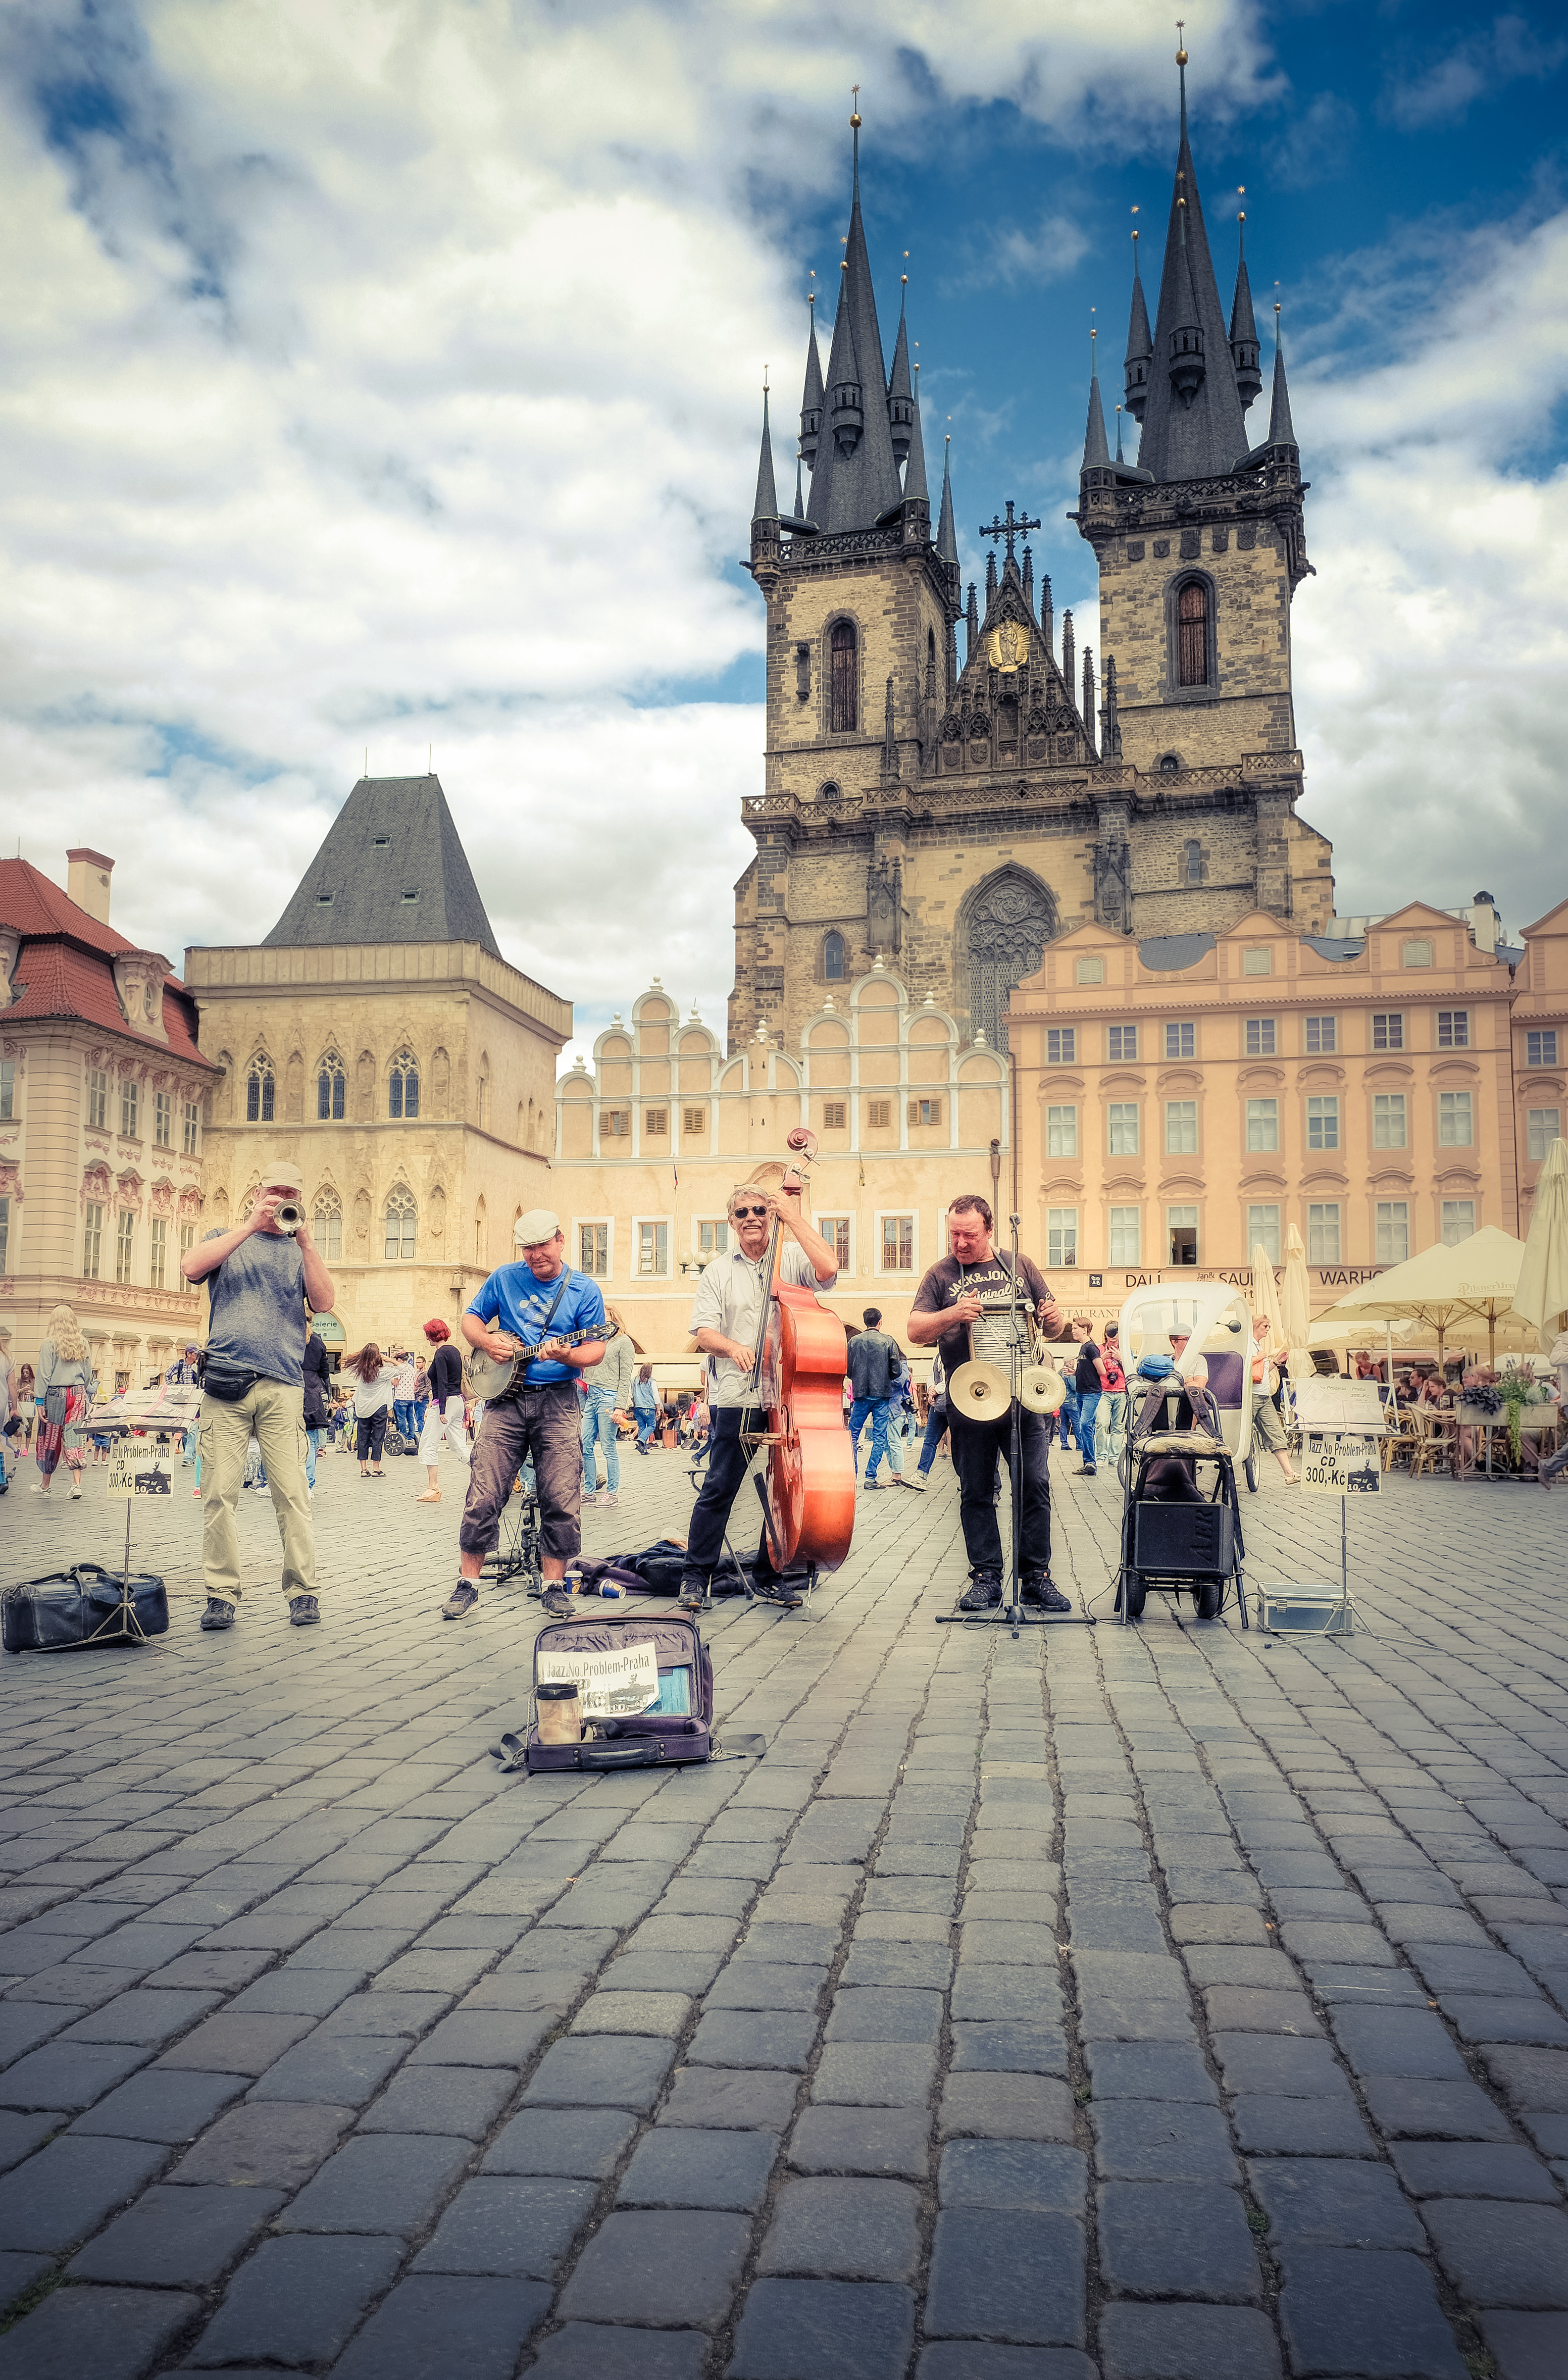
town, city, cityscape, vacation, travel, fujifilm, band, landmark, cathedral, prague, tourism, hdr, jazz, x100, town square, fuji, x100s, praha, townsquare, onthejob, tours, jazzband, streetband, wideangleconverter, noproblemjazz